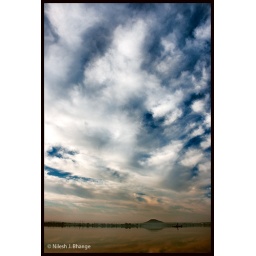
A view of beautiful clouds on the Bilawali lake in Indore on a morning.